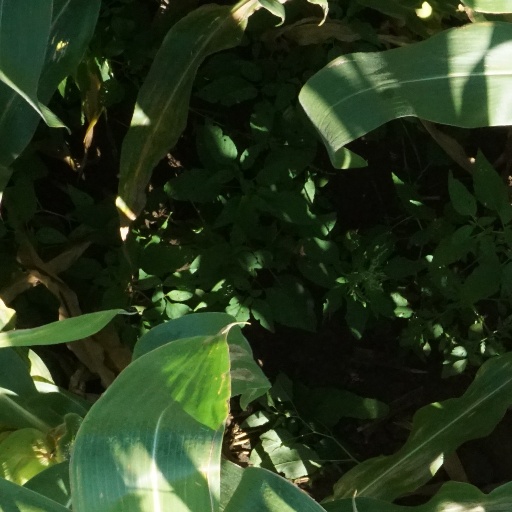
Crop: maize; corn